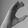
ASL letter: C